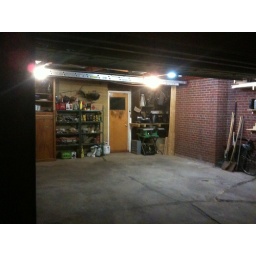
I am also working on building a shelf for all my tools in the back corner.